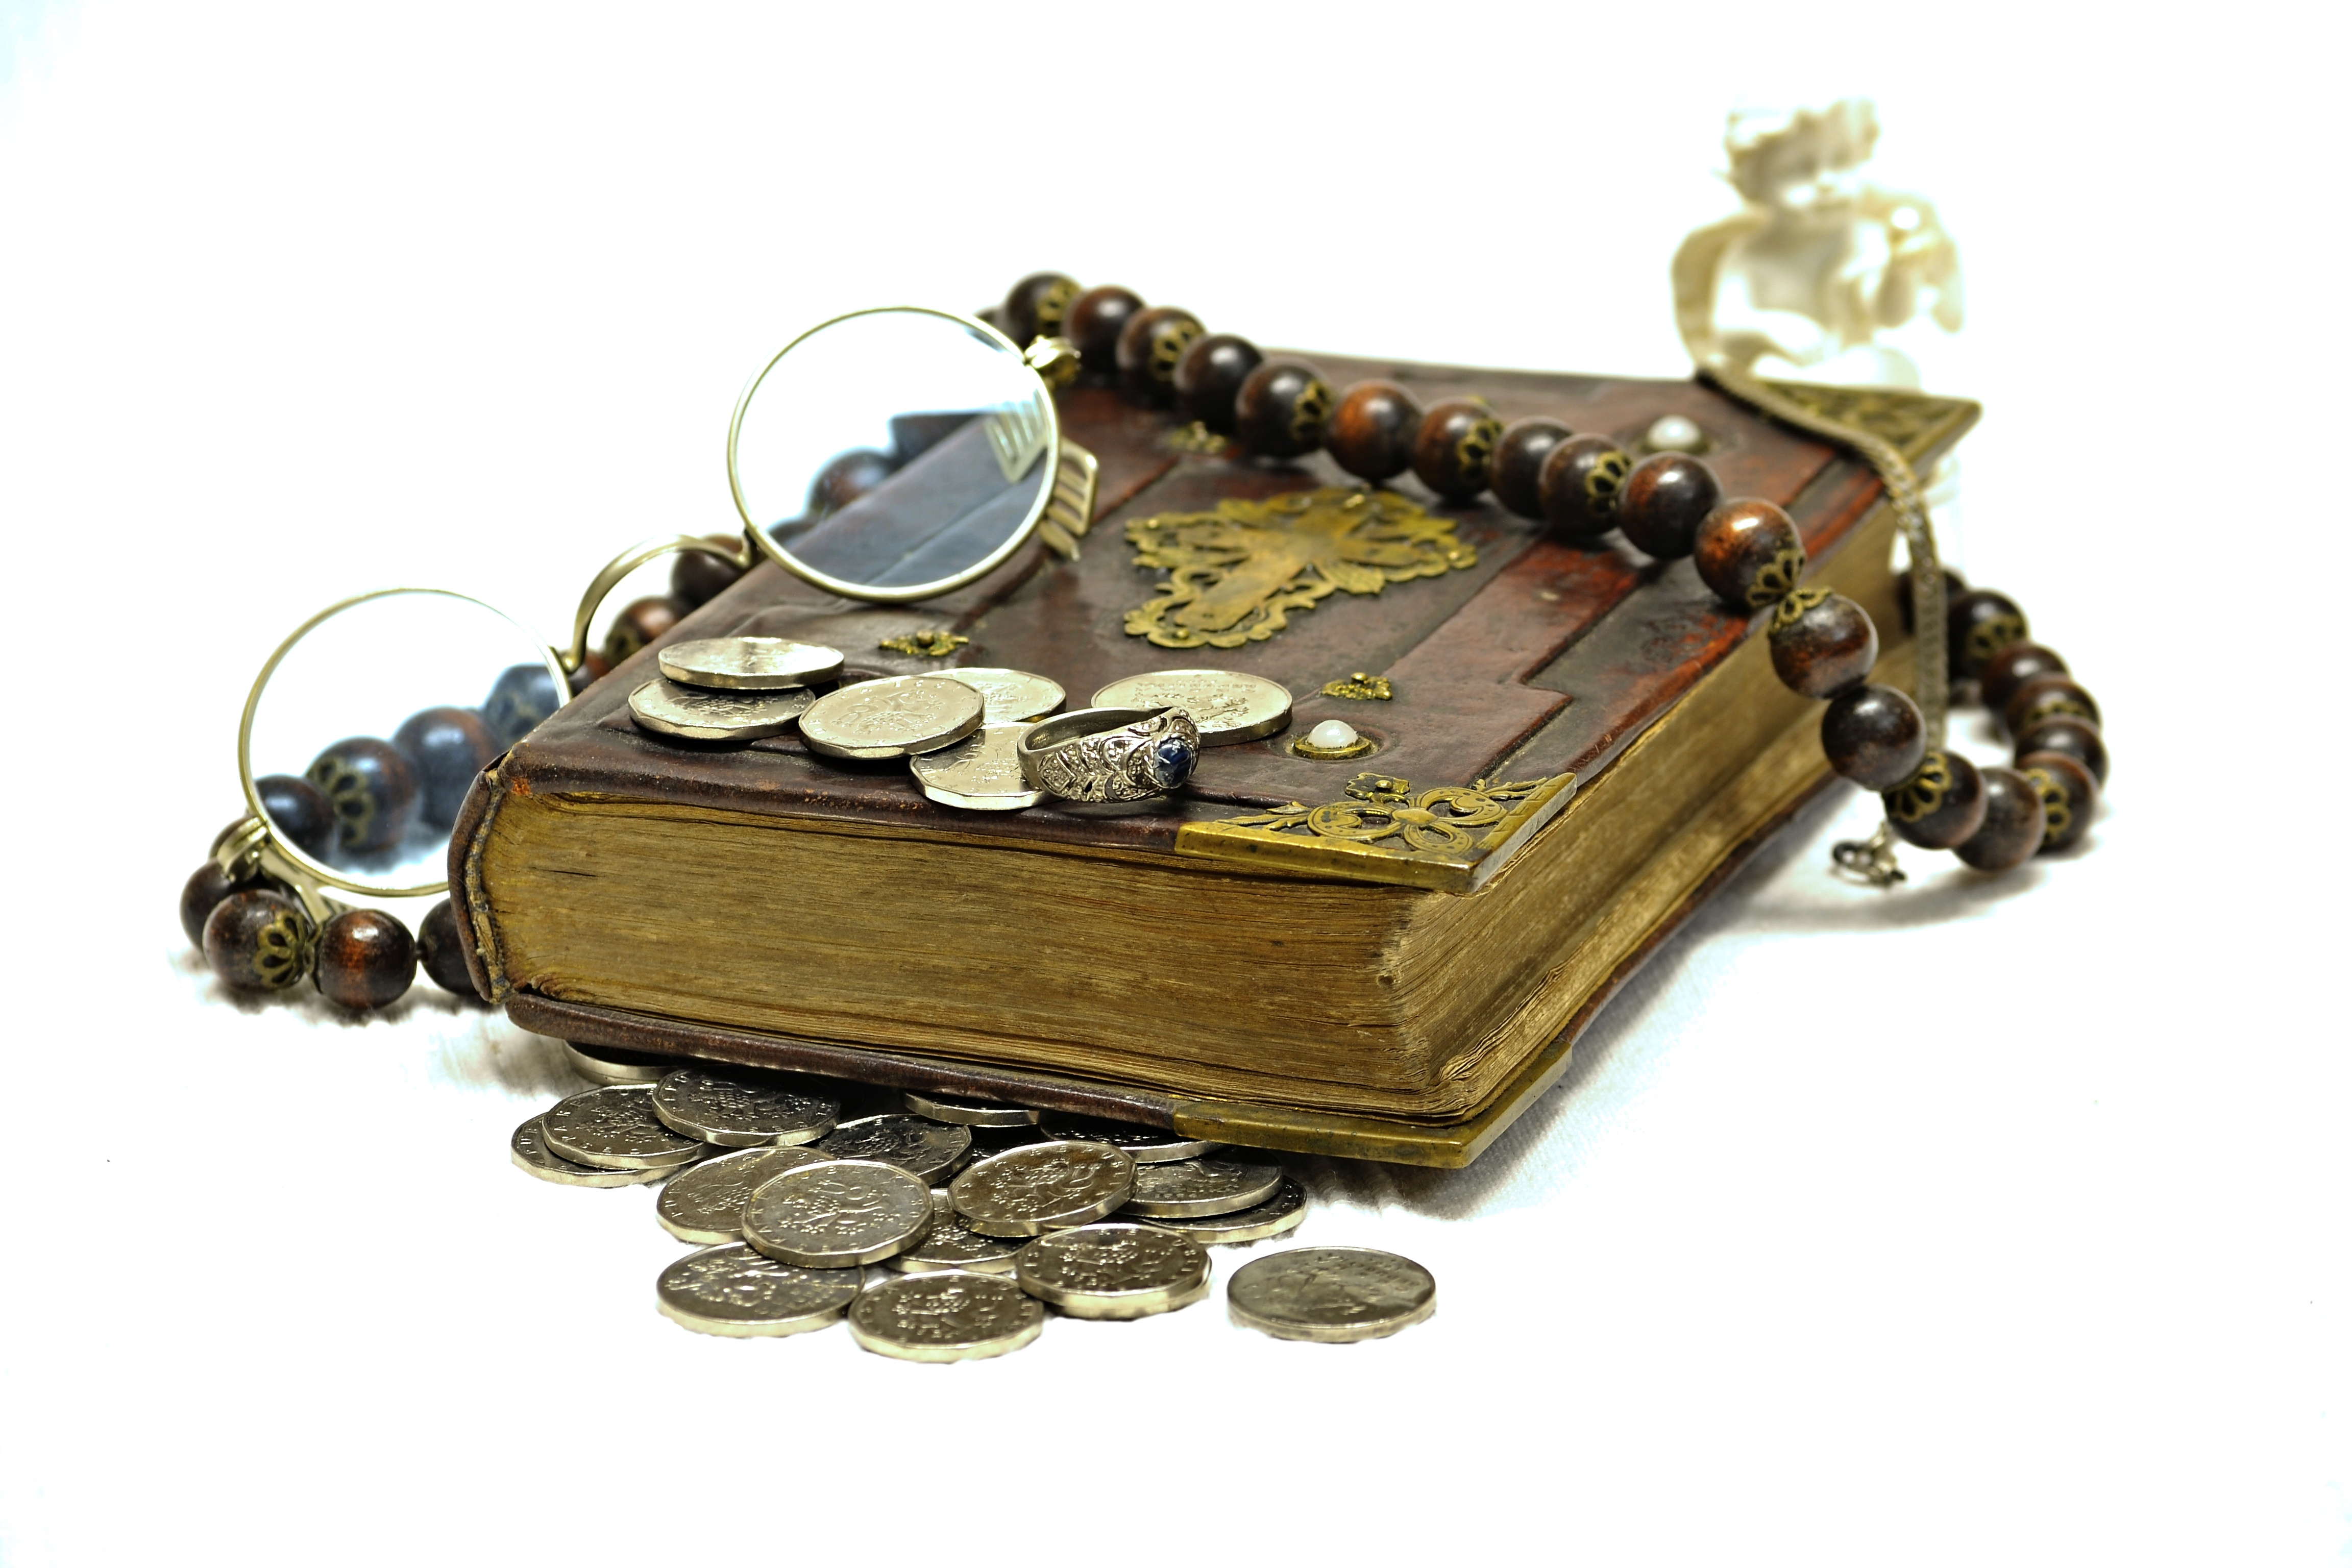
hand, chain, bracelet, jewellery, silver, sale, judas, pendant, locket, betrayal, fashion accessory